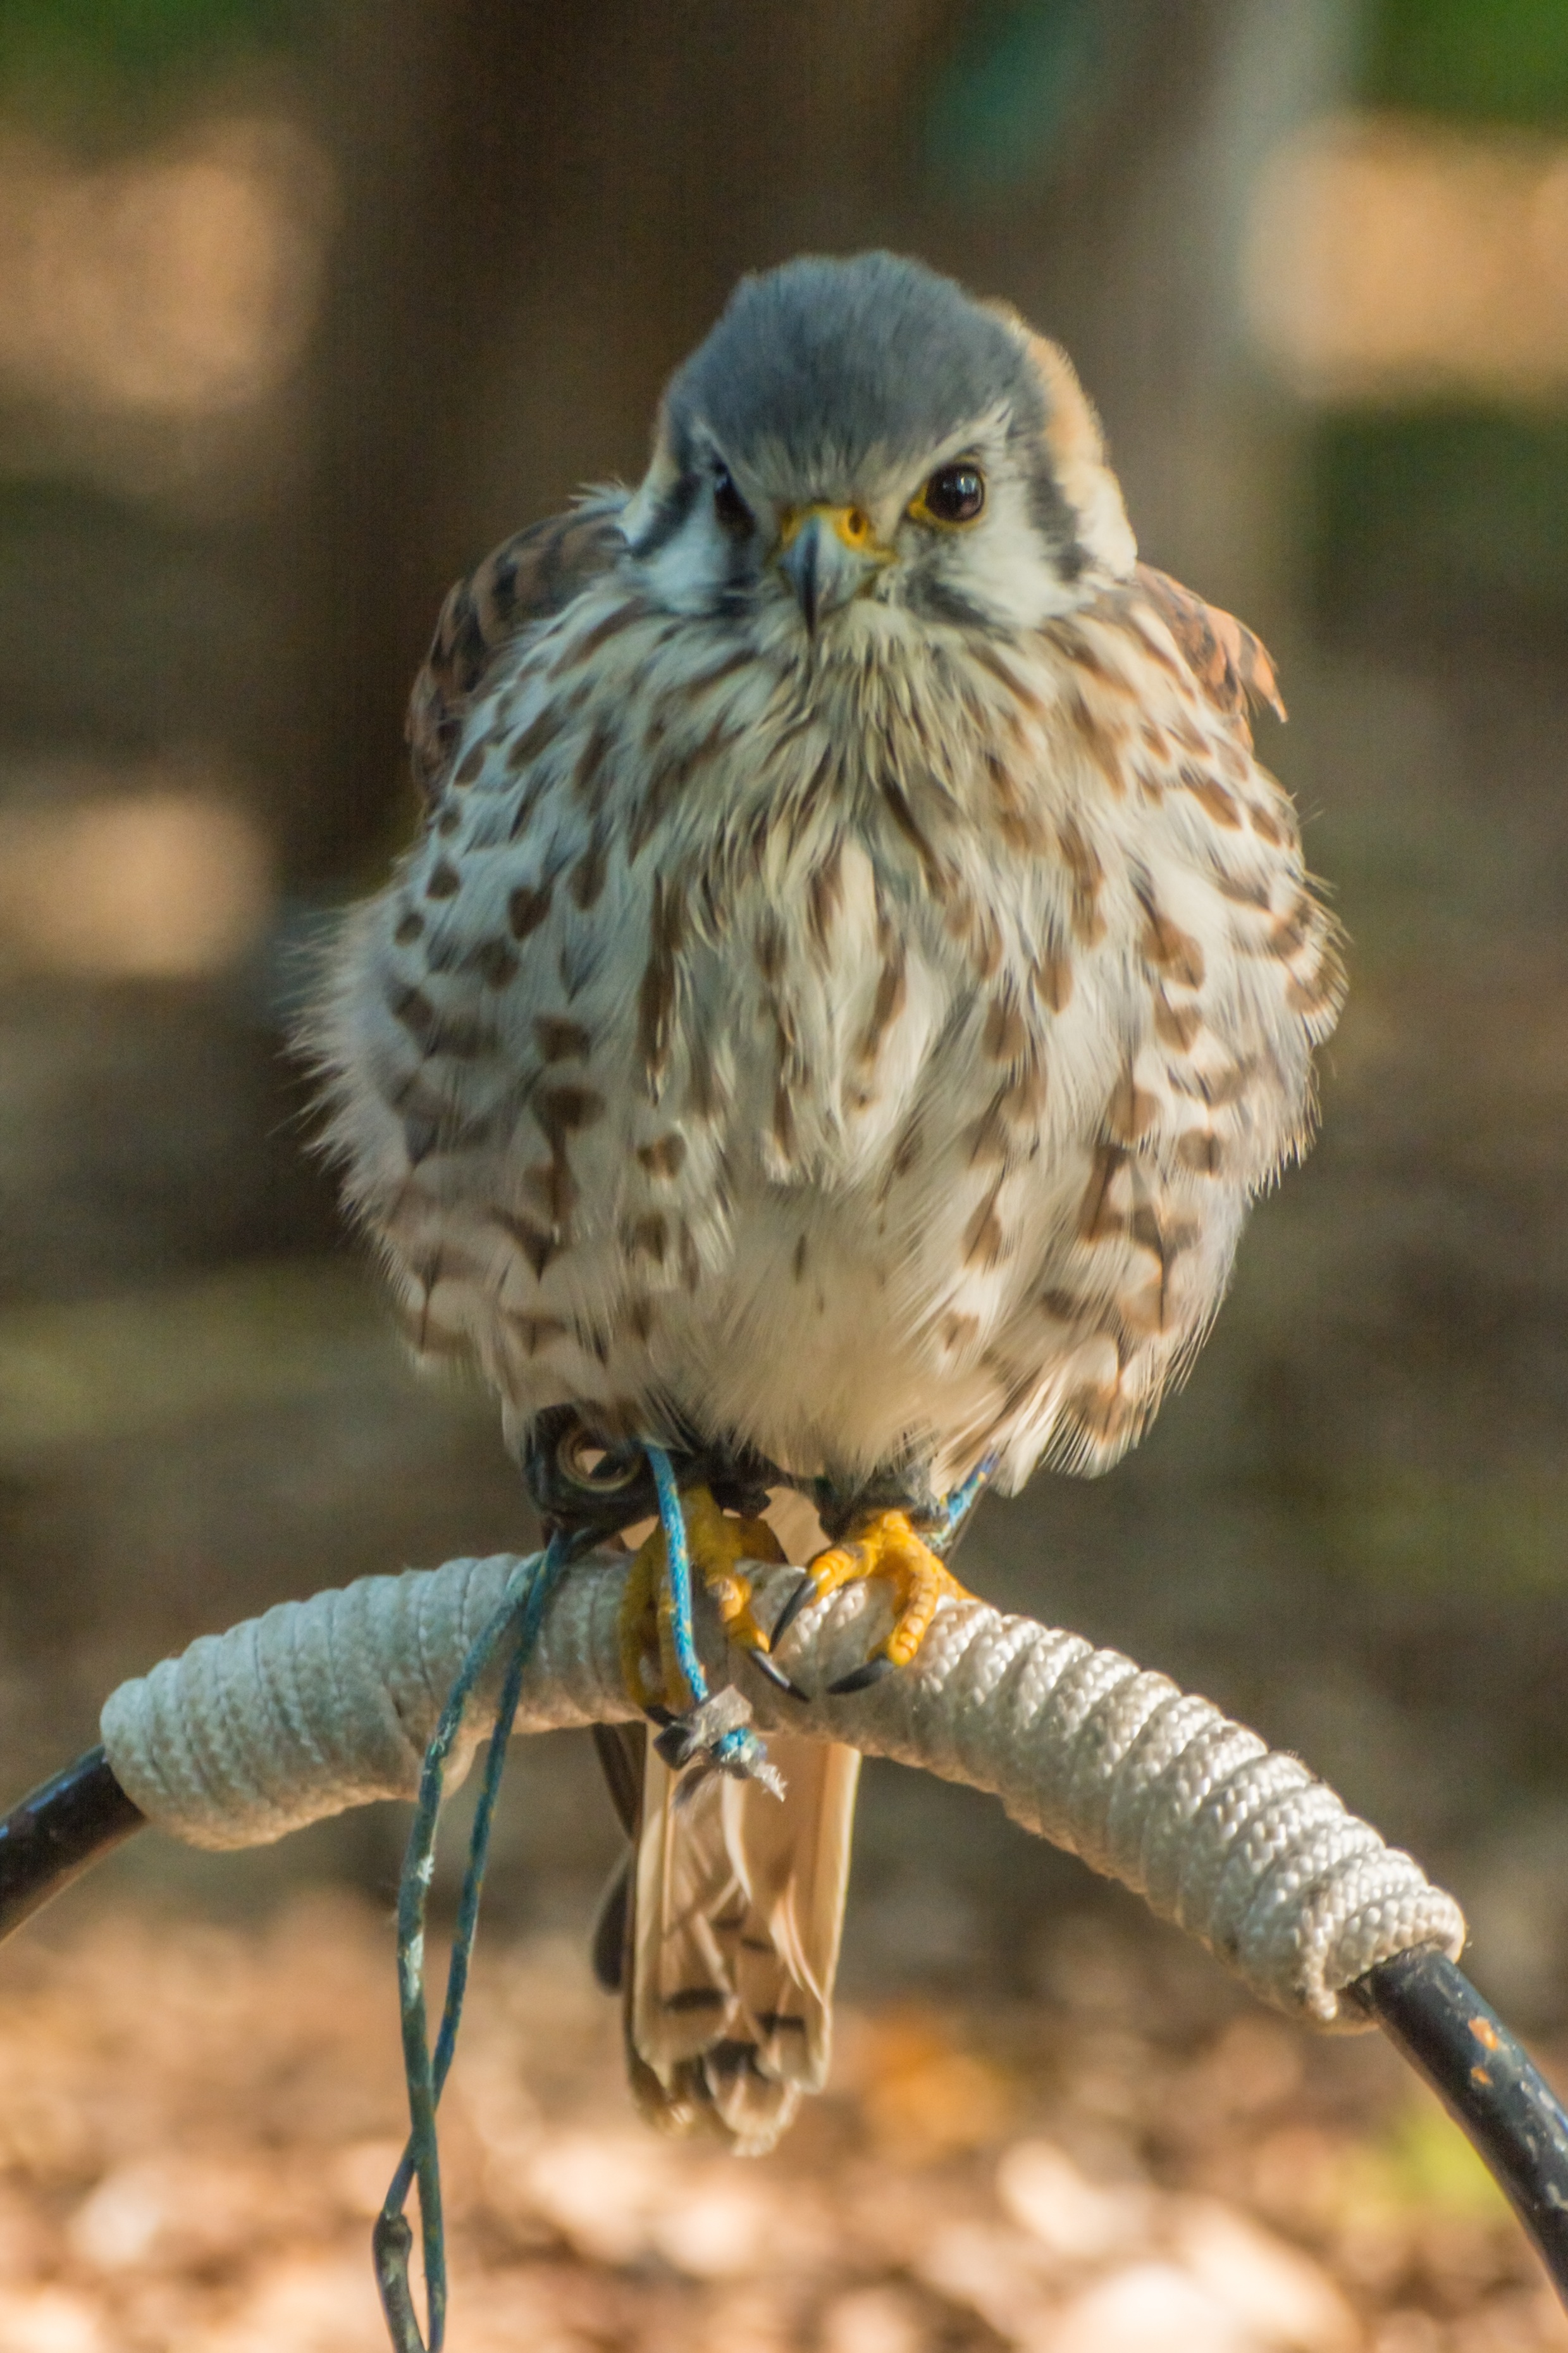
nature, branch, bird, wing, animal, wildlife, beak, hawk, fauna, bird of prey, close up, birds, feathers, vertebrate, falcon, buzzard, perching bird, accipitriformes